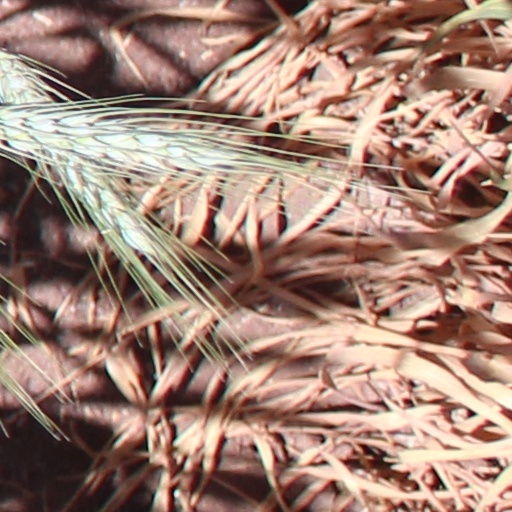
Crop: wheat